John C. Osgood

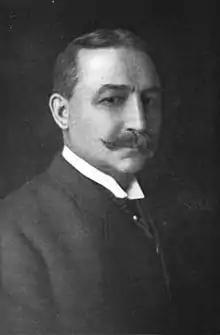

John Cleveland Osgood (March 6, 1851 – January 3, 1926) was a self-made man who founded the Colorado Fuel and Iron Company and Victor-American Fuel Company but has been referred to as a robber baron. He also created Redstone, Colorado.